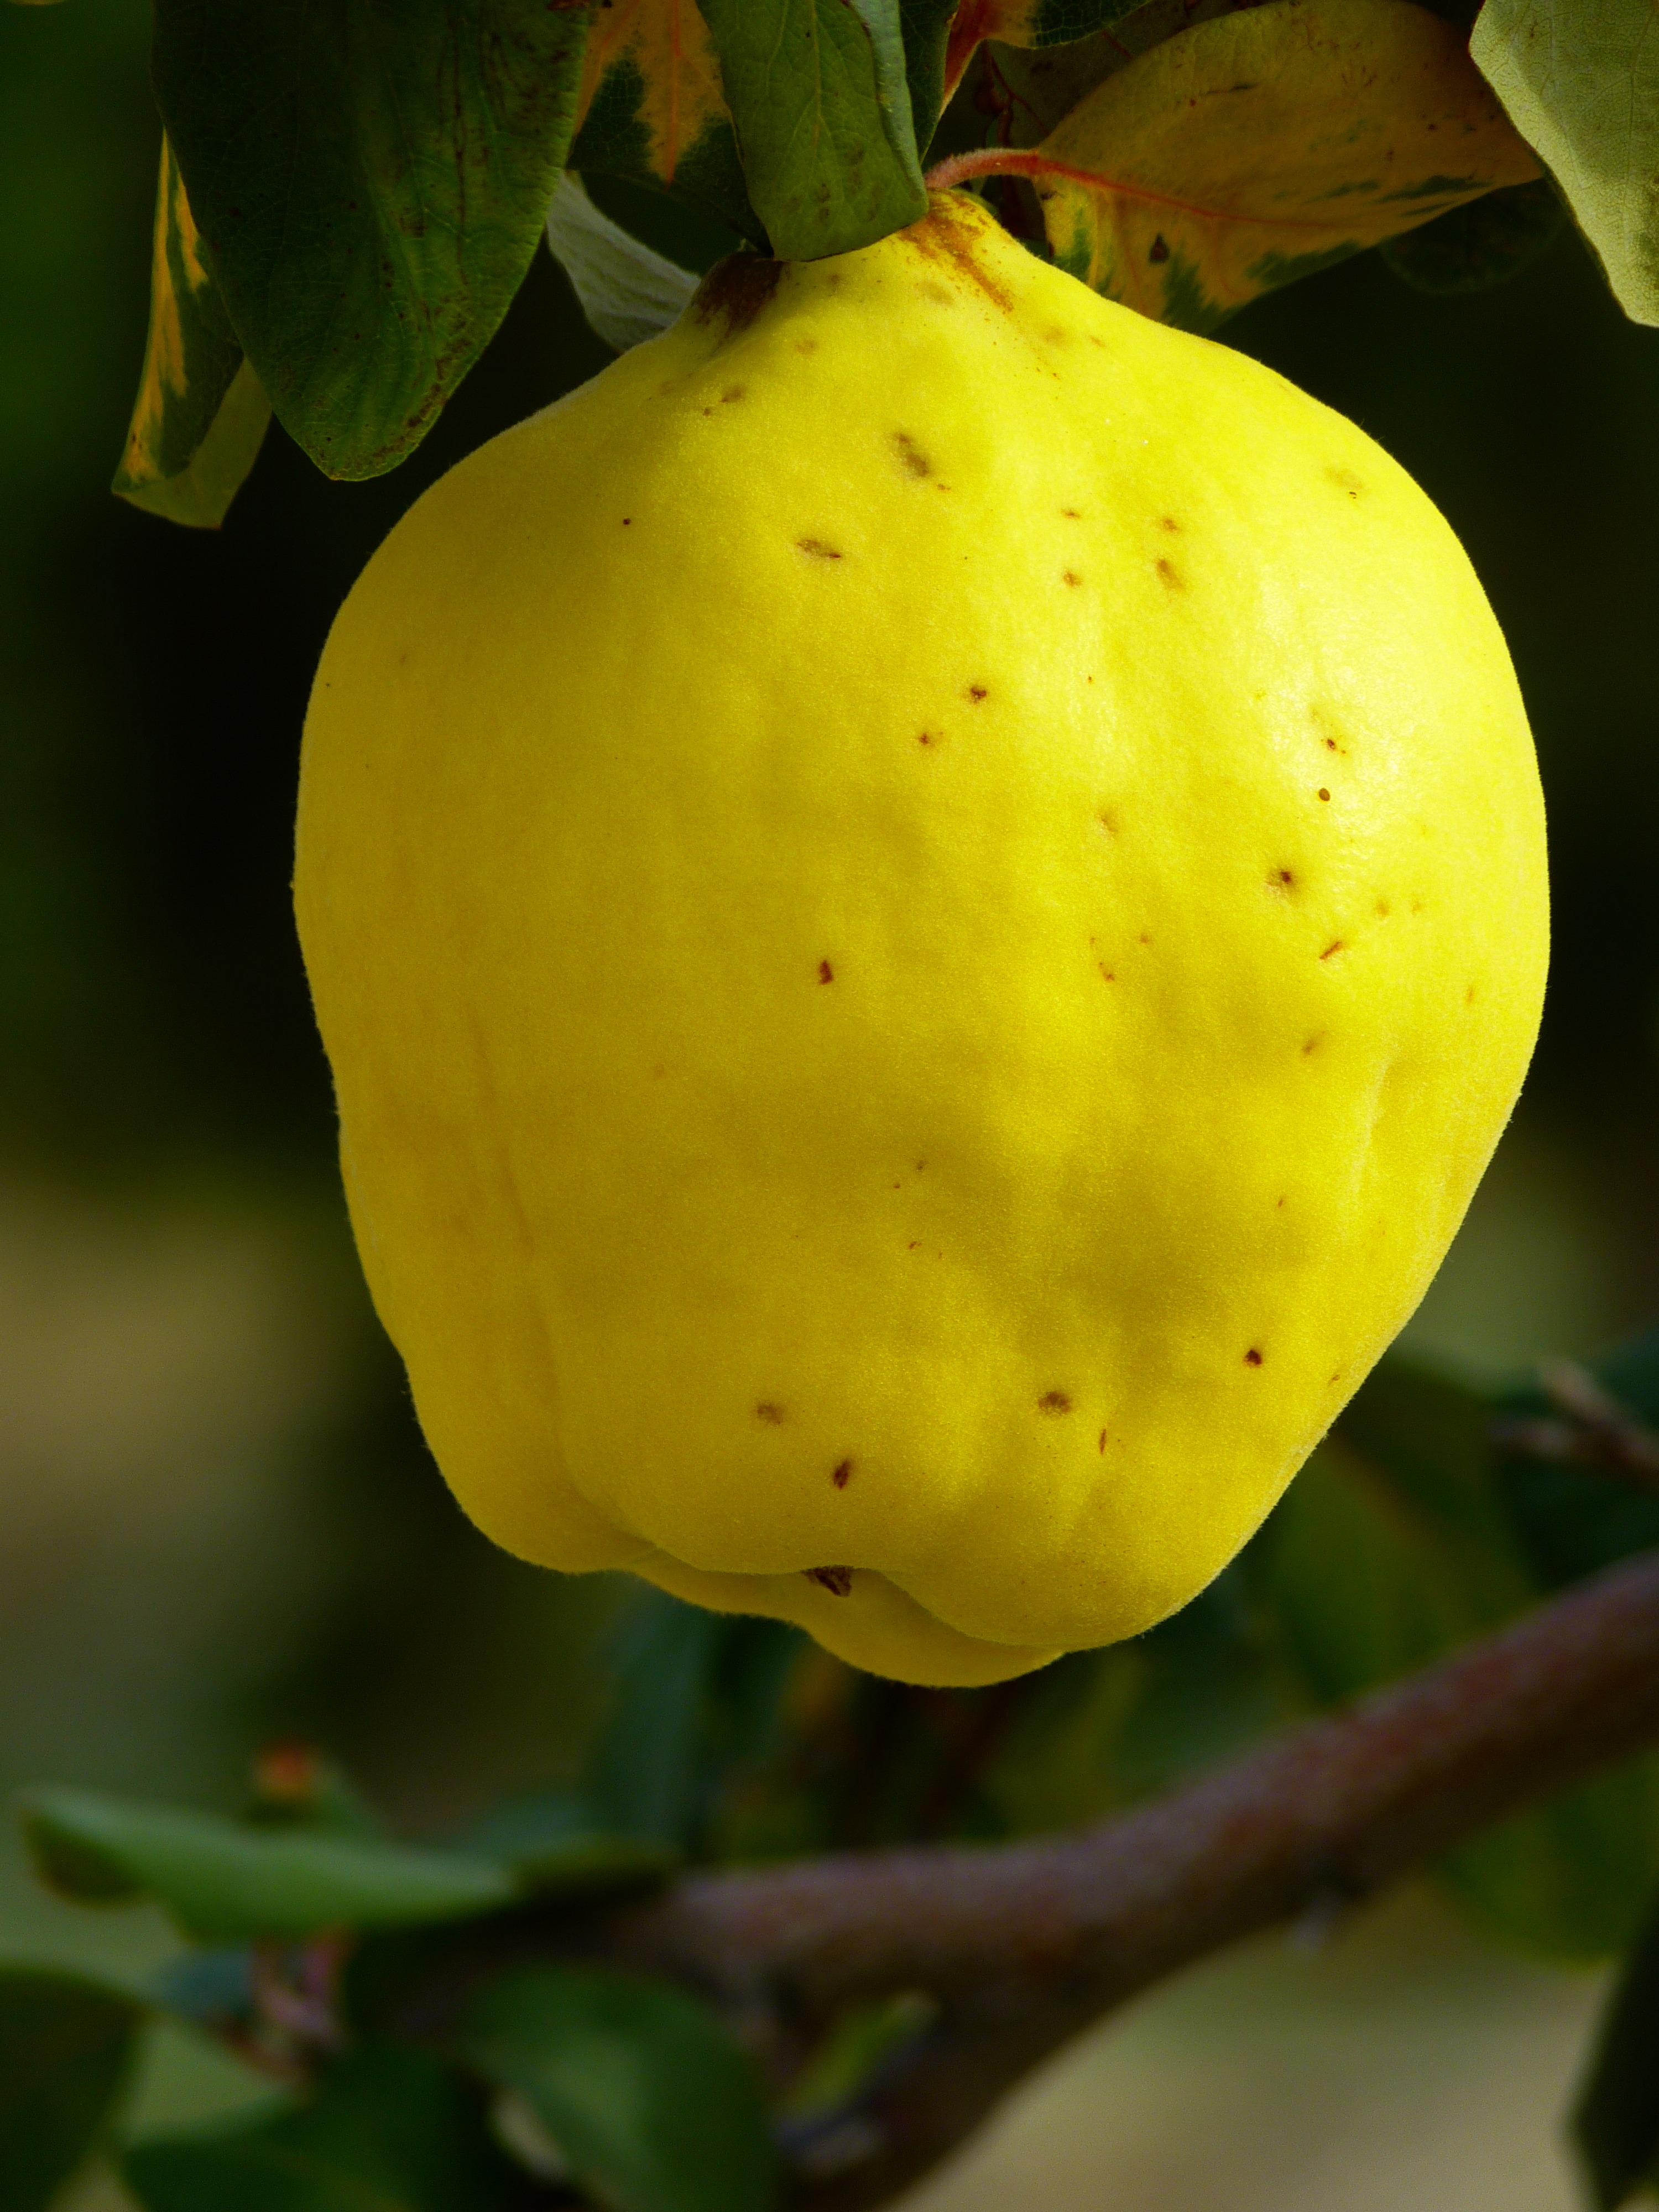
tree, plant, fruit, leaf, flower, food, green, fluffy, produce, botany, yellow, flora, hairy, macro photography, quince, kernobstgewaechs, pome fruit, rose greenhouse, flowering plant, land plant, cydonia oblonga